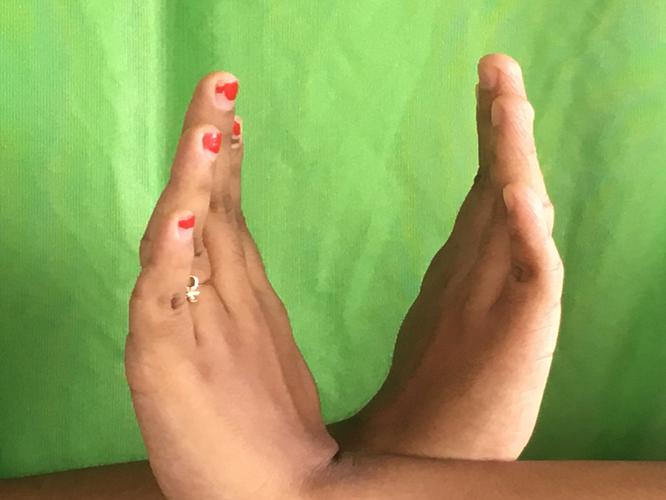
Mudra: Swastikam
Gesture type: double_hand